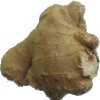
Label: Ginger Root 1